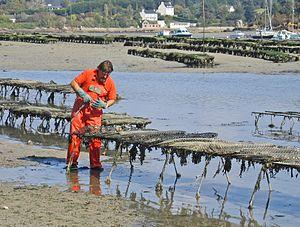
La dénomination vernaculaire huître désigne les mollusques marins bivalves de la famille des Ostreidae et plus largement de la super-famille des Ostreoidea. Les huîtres ne vivent que dans l'eau salée ou saumâtre et se trouvent dans toutes les mers. Ces mollusques sessiles vivent à l'état naturel fixés sur un substrat rocheux.
La mariculture concerne, en aquaculture, l'élevage d'animaux marins ou la culture d'algues directement dans le milieu naturel marin ou bien à partir d'eau de mer brute prélevée à proximité du site d'exploitation.
Les bivalves sont une classe de mollusques d'eau douce et d'eau de mer, nommée également Pelecypoda ou Lamellibranchia. Cette classe comprend notamment les palourdes, les huîtres, les moules, les pétoncles et de nombreuses autres familles de coquillages. Leur corps aplati latéralement est recouvert d'une coquille constituée de deux parties distinctes et plus ou moins symétriques. Elles sont reliées l'une à l'autre et peuvent s'ouvrir ou se refermer. La majorité se nourrissent en filtrant l'eau, et n'ont pas de tête ou de radula. Les branchies, appelées cténidies, outre leur rôle dans la respiration, captent les substances nutritives contenues dans l'eau et ont ainsi un rôle important dans l'alimentation. La plupart des bivalves s'enfouissent dans les sédiments des fonds marins, où ils sont à l'abri des prédateurs. D'autres vivent sur le fond marin, ou se fixent sur des rochers ou autres surfaces dures. Quelques-uns peuvent percer des éléments en bois, en argile ou en pierre pour vivre à l'intérieur de ces matériaux. Enfin, certains bivalves comme les pétoncles peuvent nager.